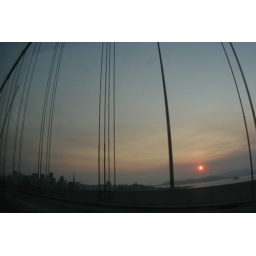
in the car on a bridge somewhere